Samaria

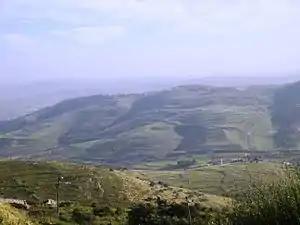
Hills of Samaria, near Yitzhar

According to the Hebrew Bible, the Hebrew name "Shomron" is derived from the individual (or clan) "Shemer", from whom King Omri (ruled 880s–870s BCE) purchased the hill on which he built his new capital city of "Shomron".